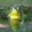
Label: frog